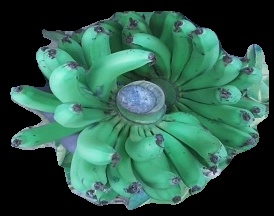
Variety: pachbale
Grade: grade2